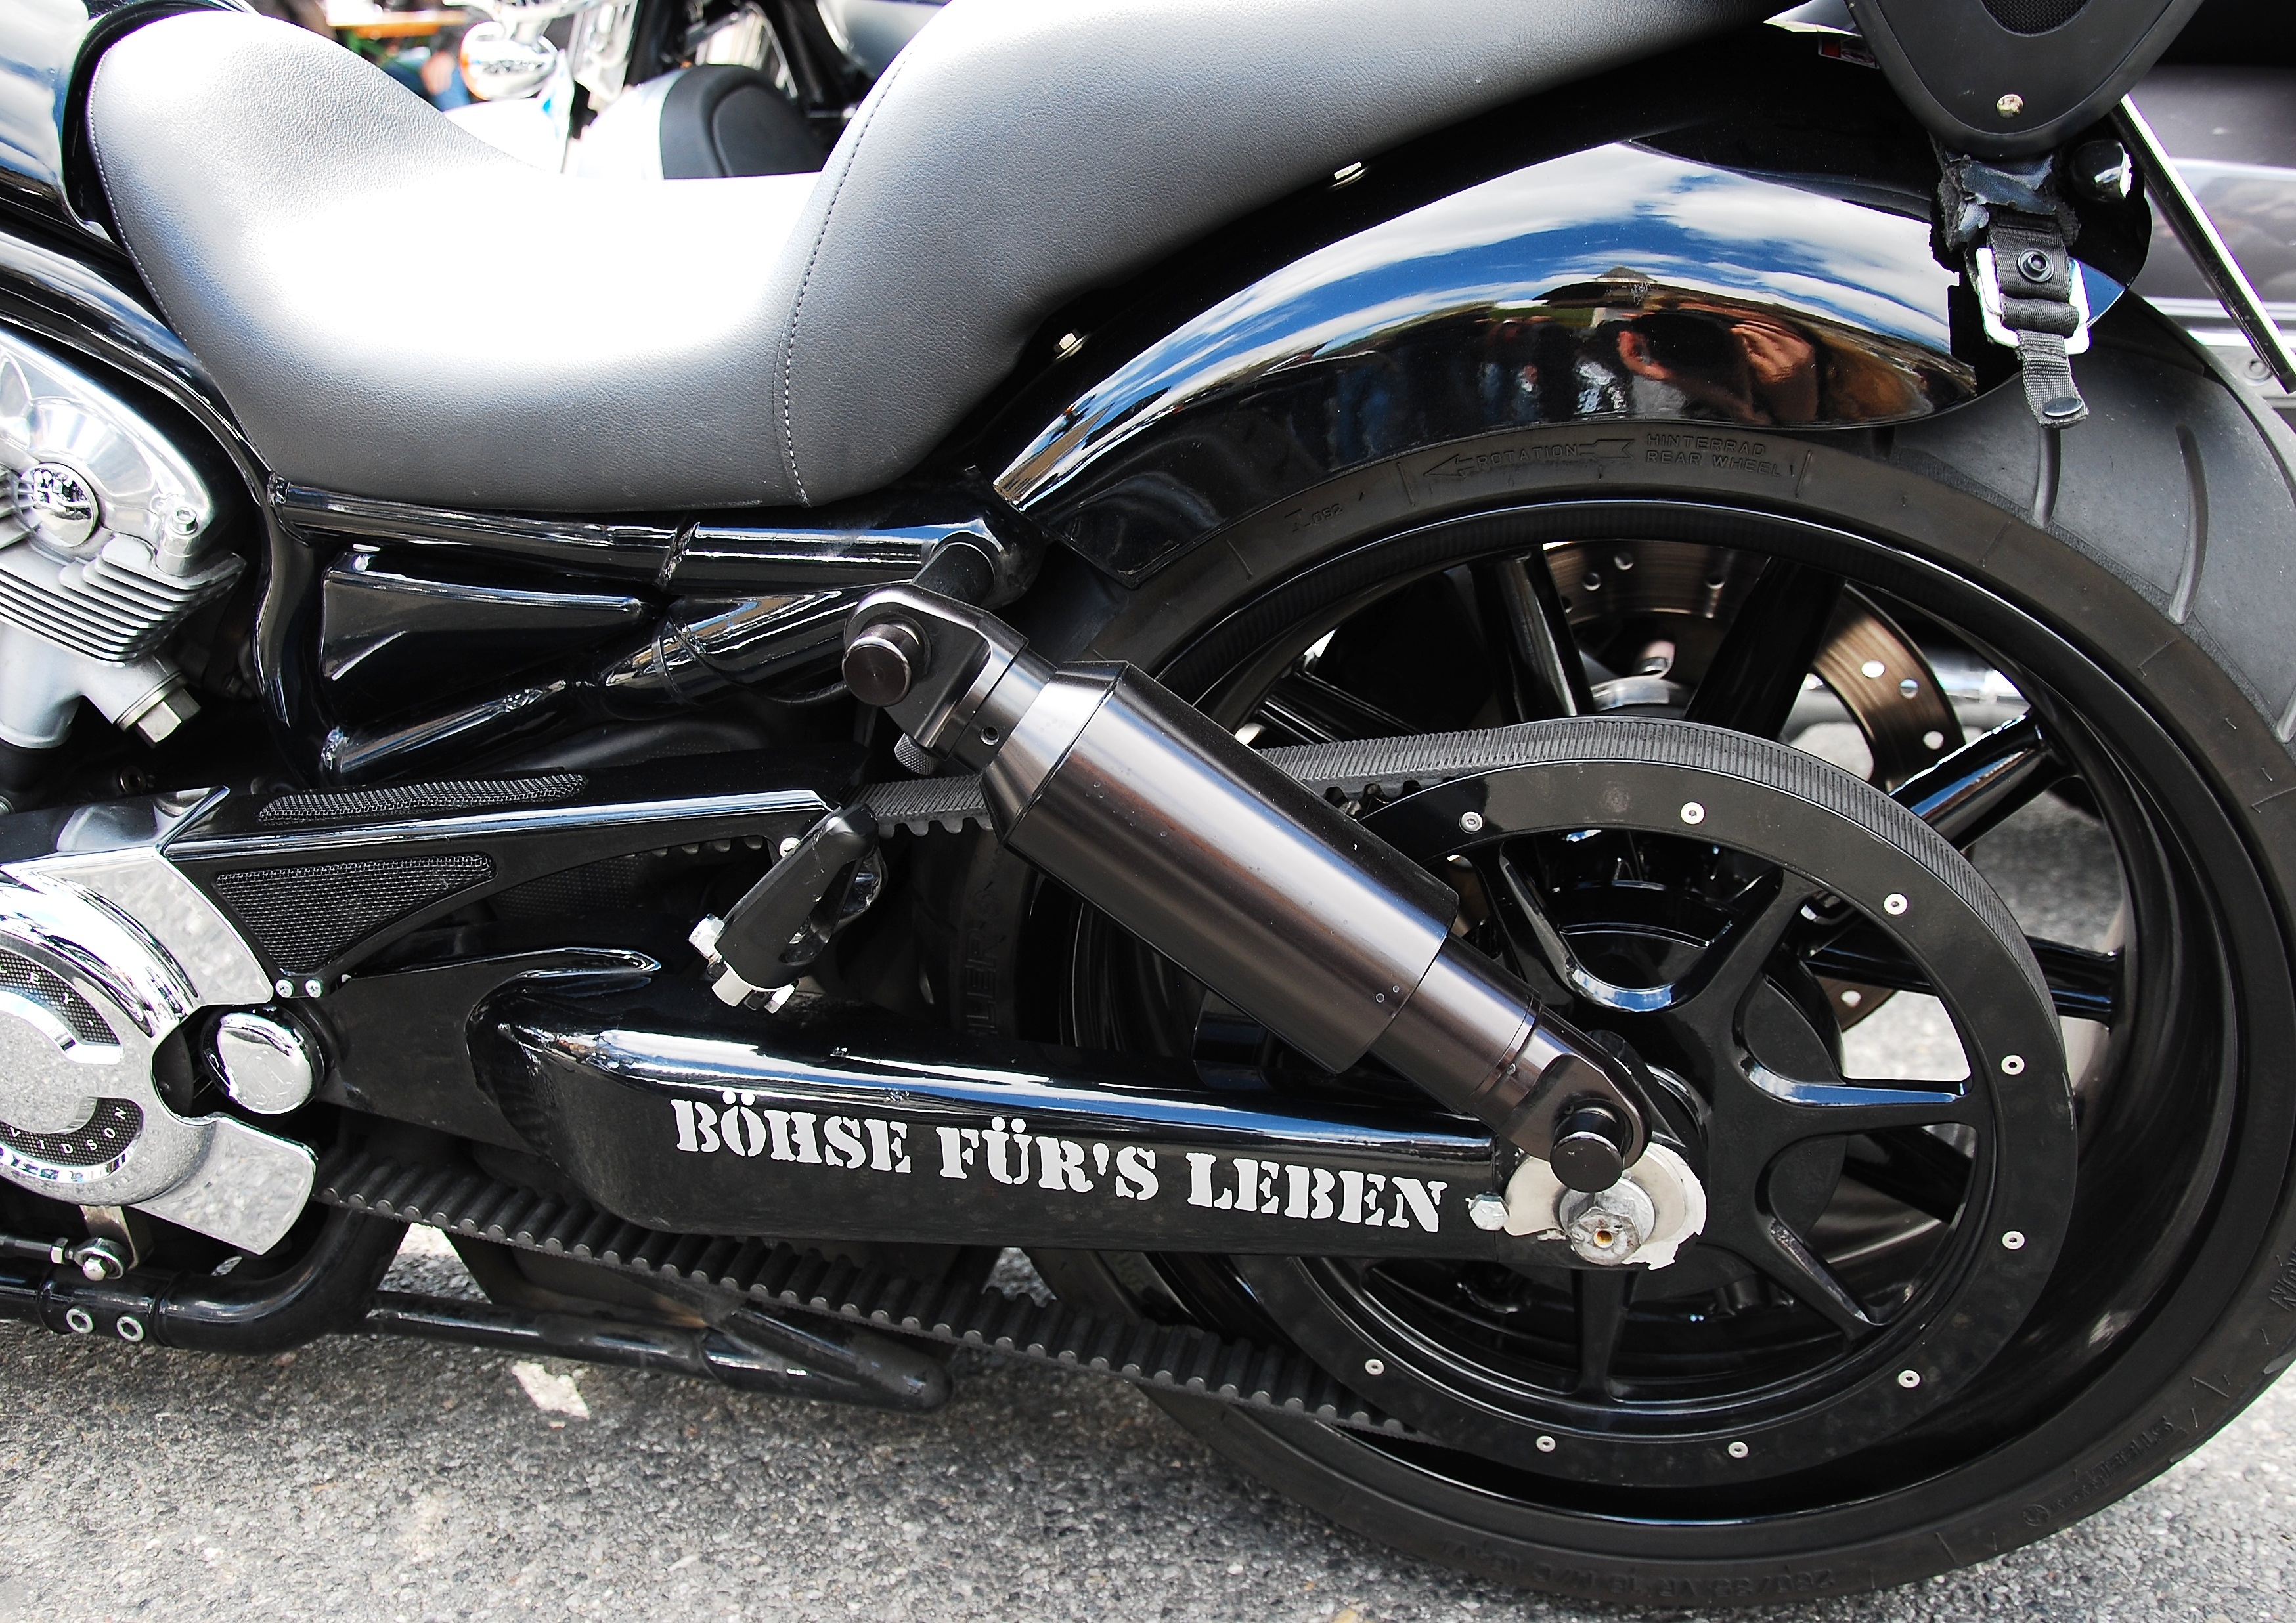
car, wheel, vehicle, motorcycle, rim, chopper, rear wheel, two wheeled vehicle, cruiser, motorcycling, exhaust system, land vehicle, riding a motorcycle, automobile make, automotive exterior, automotive design